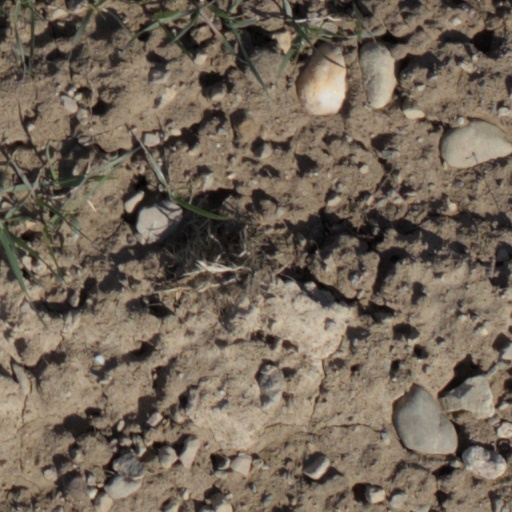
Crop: wheat